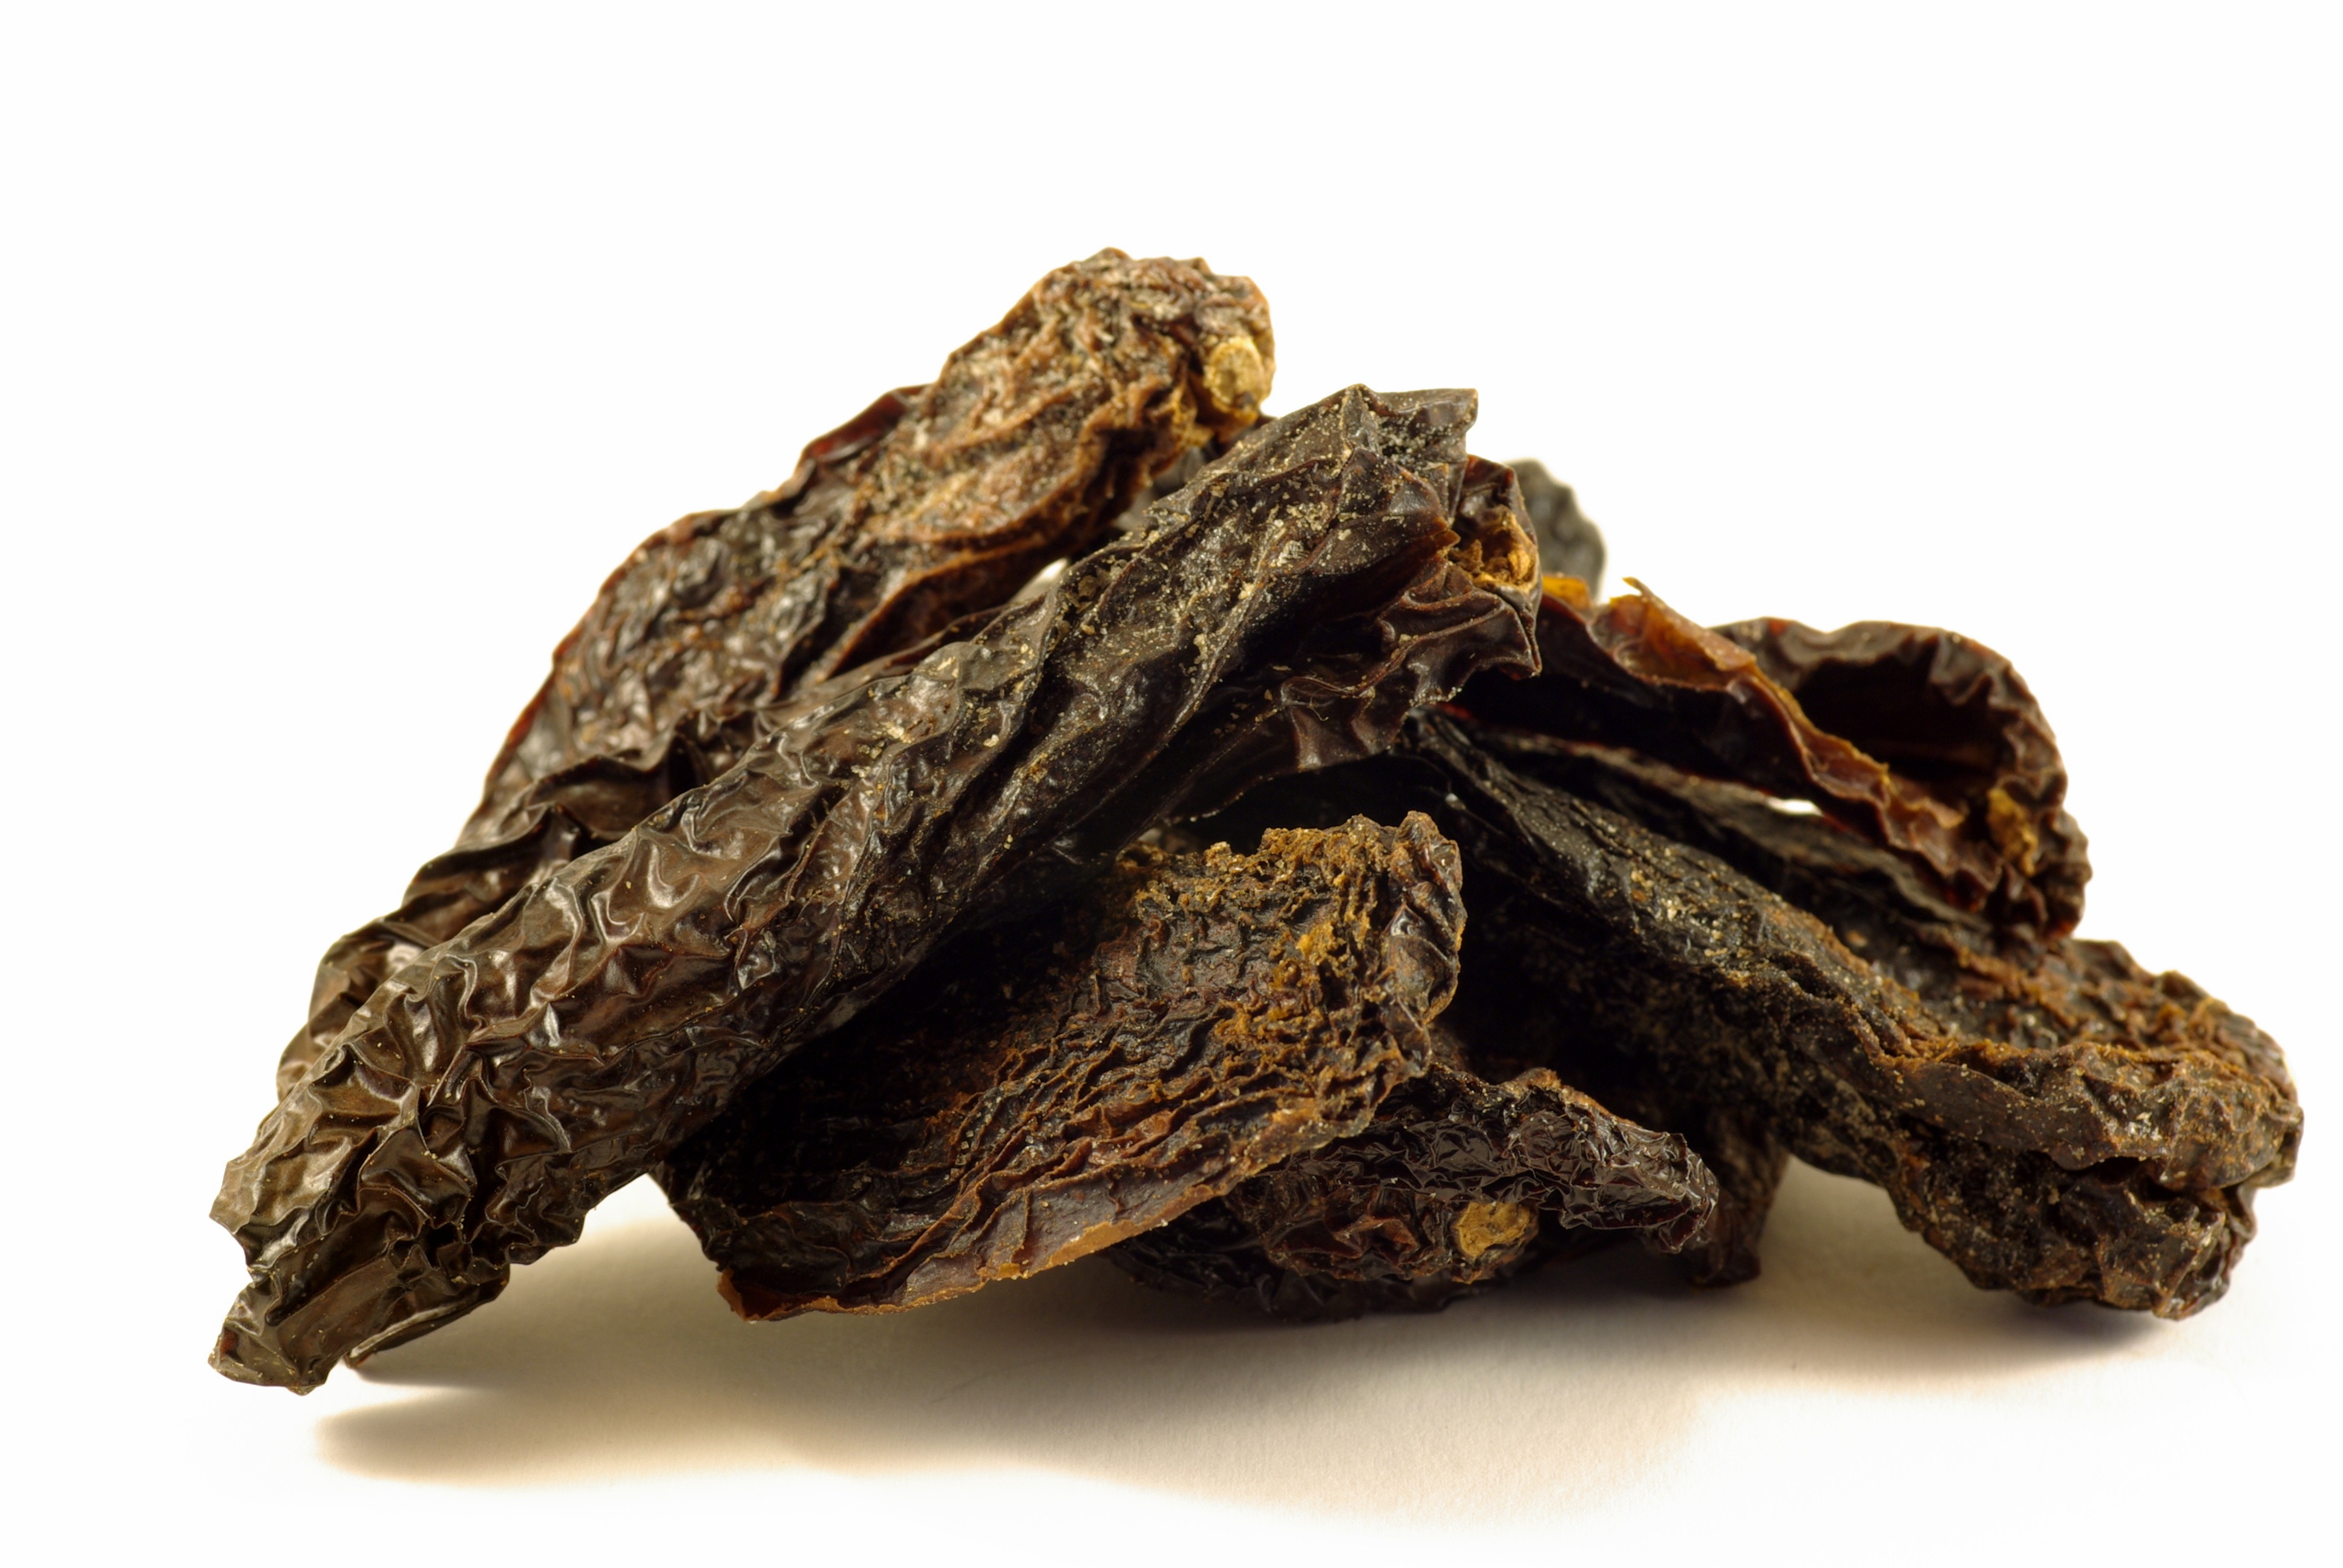
plant, food, produce, kitchen, soil, cook, flavor, flowering plant, oolong, sun dried tomatoes